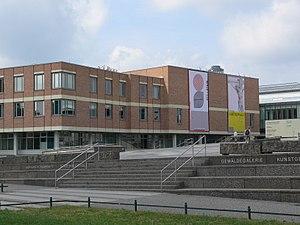
Le Kupferstichkabinett est un établissement muséal faisant partie des Musées d'État de Berlin. Il occupe un bâtiment au Kulturforum, situé Potsdamer Platz, dans le quartier de Tiergarten à Berlin-Mitte, en Allemagne.